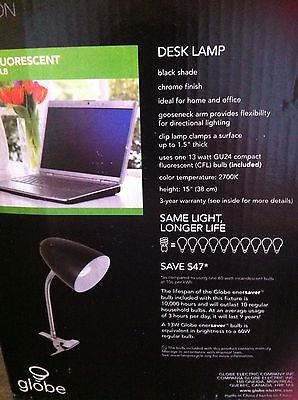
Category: lamp